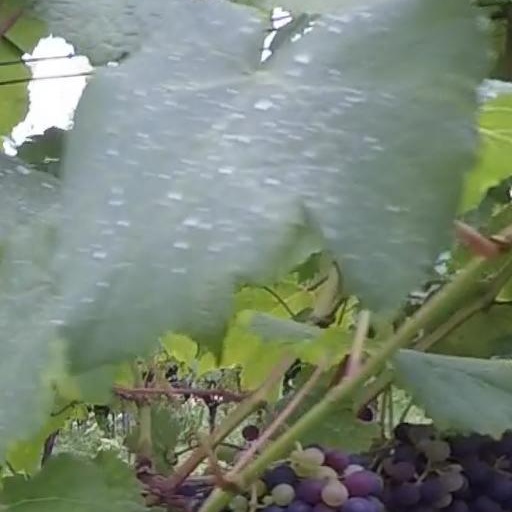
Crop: grape